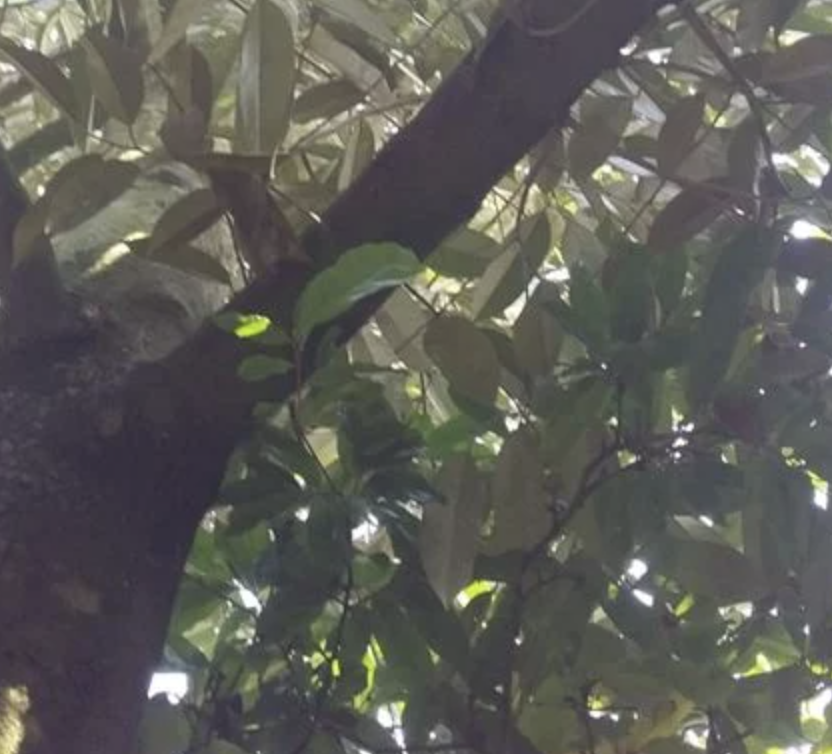
Label: sooty_mold